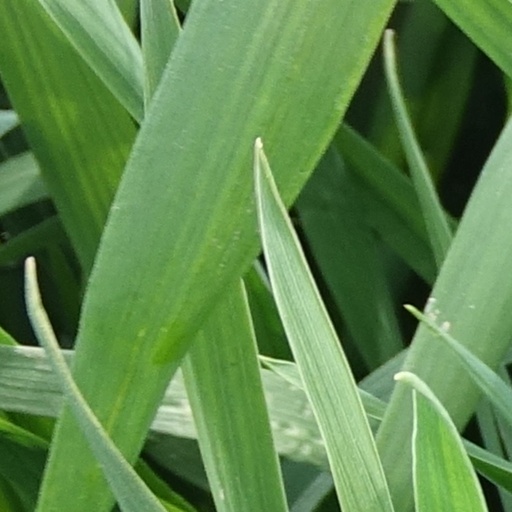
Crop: wheat